United States labor law

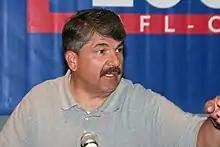
Richard Trumka was the late president of the AFL–CIO, a federation of unions, with 12.5m members. The Change to Win Federation has 5.5m members in affiliated unions. The two have negotiated merging to create a united American labor movement.

Just as there are no rights to paid annual leave or maximum hours, there are no rights to paid time off for child care or family leave in federal law. There are minimal rights in some states. Most collective agreements, and many individual contracts, provide paid time off, but employees who lack bargaining power will often get none. There are, however, limited federal rights to unpaid leave for family and medical reasons. The Family and Medical Leave Act of 1993 generally applies to employers of 50 or more employees in 20 weeks of the last year, and gives rights to employees who have worked over 12 months and 1250 hours in the last year. Employees can have up to 12 weeks of unpaid leave for child birth, adoption, to care for a close relative in poor health, or because of an employee's own poor health. Child care leave should be taken in one lump, unless agreed otherwise. Employees must give notice of 30 days to employers if birth or adoption is "foreseeable", and for serious health conditions if practicable. Treatments should be arranged "so as not to disrupt unduly the operations of the employer" according to medical advice. Employers must provide benefits during the unpaid leave. Under §2652(b) states are empowered to provide "greater family or medical leave rights". In 2016 California, New Jersey, Rhode Island and New York had laws for paid family leave rights. Under §2612(2)(A) an employer can make an employee substitute the right to 12 unpaid weeks of leave for "accrued paid vacation leave, personal leave or family leave" in an employer's personnel policy. Originally the Department of Labor had a penalty to make employers notify employees that this might happen. However, five judges in the US Supreme Court in "Ragsdale v. Wolverine World Wide, Inc." held that the statute precluded the right of the Department of Labor to do so. Four dissenting judges would have held that nothing prevented the rule, and it was the Department of Labor's job to enforce the law. After unpaid leave, an employee generally has the right to return to his or her job, except for employees who are in the top 10% of highest paid and the employer can argue refusal "is necessary to prevent substantial and grievous economic injury to the operations of the employer." Employees or the secretary of labor can bring enforcement actions, but there is no right to a jury for reinstatement claims. Employees can seek damages for lost wages and benefits, or the cost of child care, plus an equal amount of liquidated damages unless an employer can show it acted in good faith and reasonable cause to believe it was not breaking the law. There is a two-year limit on bringing claims, or three years for willful violations. Despite the lack of rights to leave, there is no right to free child care or day care. This has encouraged several proposals to create a public system of free child care, or for the government to subsize parents' costs.